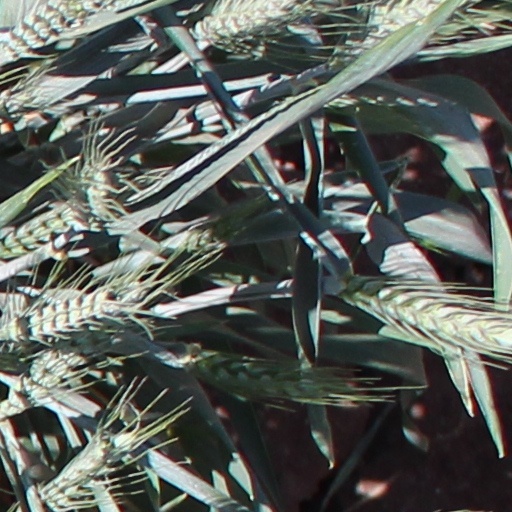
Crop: wheat